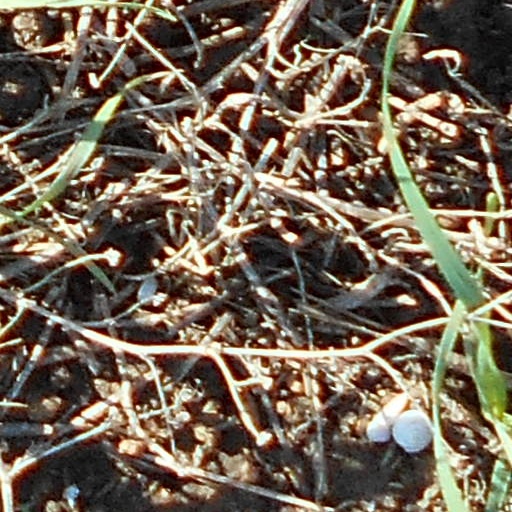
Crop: wheat